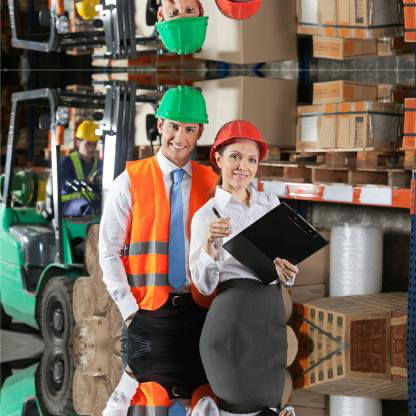
Objects in the image:
label: helmet
label: helmet
label: helmet
label: helmet
label: helmet
label: helmet